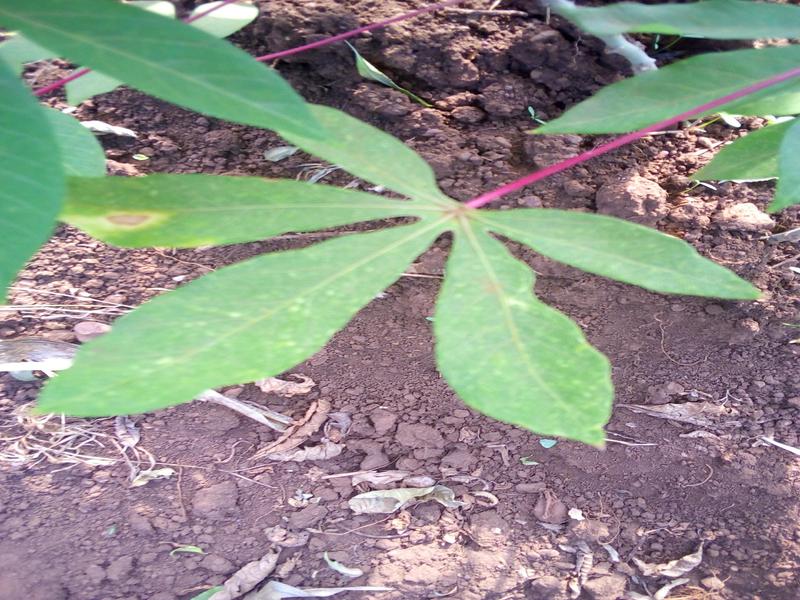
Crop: cassava
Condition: green_mottle